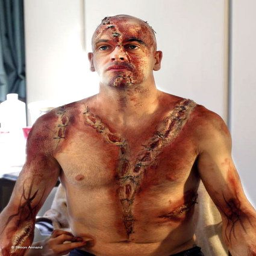
person and actor shared award for best actor .